Wilkinson-Boineau House

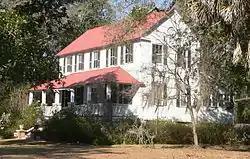
Wilkinson-Boineau House

The Wilkinson-Boineau House is a significant example of an early 19th-century Greek Revival residence with minor 20th-century alterations. William Wilkinson, a planter, established a village, Wilkinsonville, about 1830 that bears his name, and the house was the first one built.